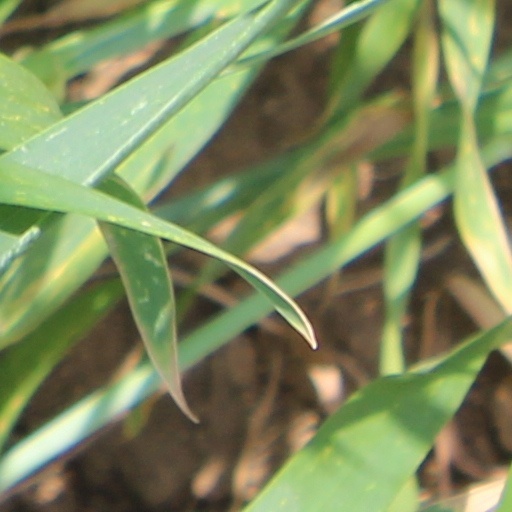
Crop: wheat